Brian P. Stack

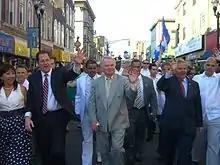
Stack and his staff marching in the North Hudson Cuban Day Parade with New Jersey Senator Bob Menendez (second from right), June 6, 2010

Stack and the Union City police were the subject of controversy in July 2005 when it was discovered that Stack had received two campaign contributions totalling $3,500 from Luisa Medrano, a tavern owner indicted on 31 counts of running an illegal immigrant smuggling ring out of her two Bergenline Avenue taverns, El Puerto de la Union II in Union City, and El Paisano Bar and Nightclub in Union City. Both taverns are no longer in operation. Medrano was accused of smuggling young women from Honduras, forcing them to work in bars for little money to pay off their smuggling debts, often incurring physical, emotional and sexual abuse during the operation. Stack responded by asserting that he does not accept contributions from bar owners and establishments, and explained that "[Medrano] used her name and address in Fairview. We make it a practice of not accepting donations from bar owners or establishments, and we do not accept cash." Stack pointed out that Medrano's establishments were not mentioned on the form with which she made the donations, and that he decided to donate the money to the Battered Women's Shelter of Hudson County once the donations were revealed, claiming that in addition to not being aware of the source of the money, he was unaware of the illicit activities going on in the bars. Stack also defended the Union City Police, who are assigned to watch the taverns for quality of life reasons, and who incurred criticism for their apparent ignorance of the goings-on in the taverns, on the same basis, arguing that they only patrolled the streets, but did not enter the taverns when they did so, and thus, could not see what occurred in them.